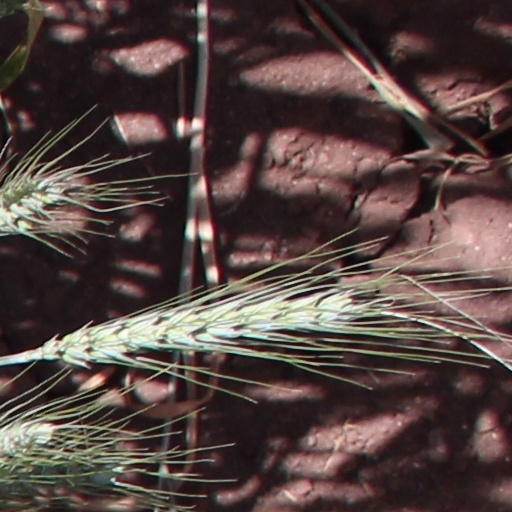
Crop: wheat